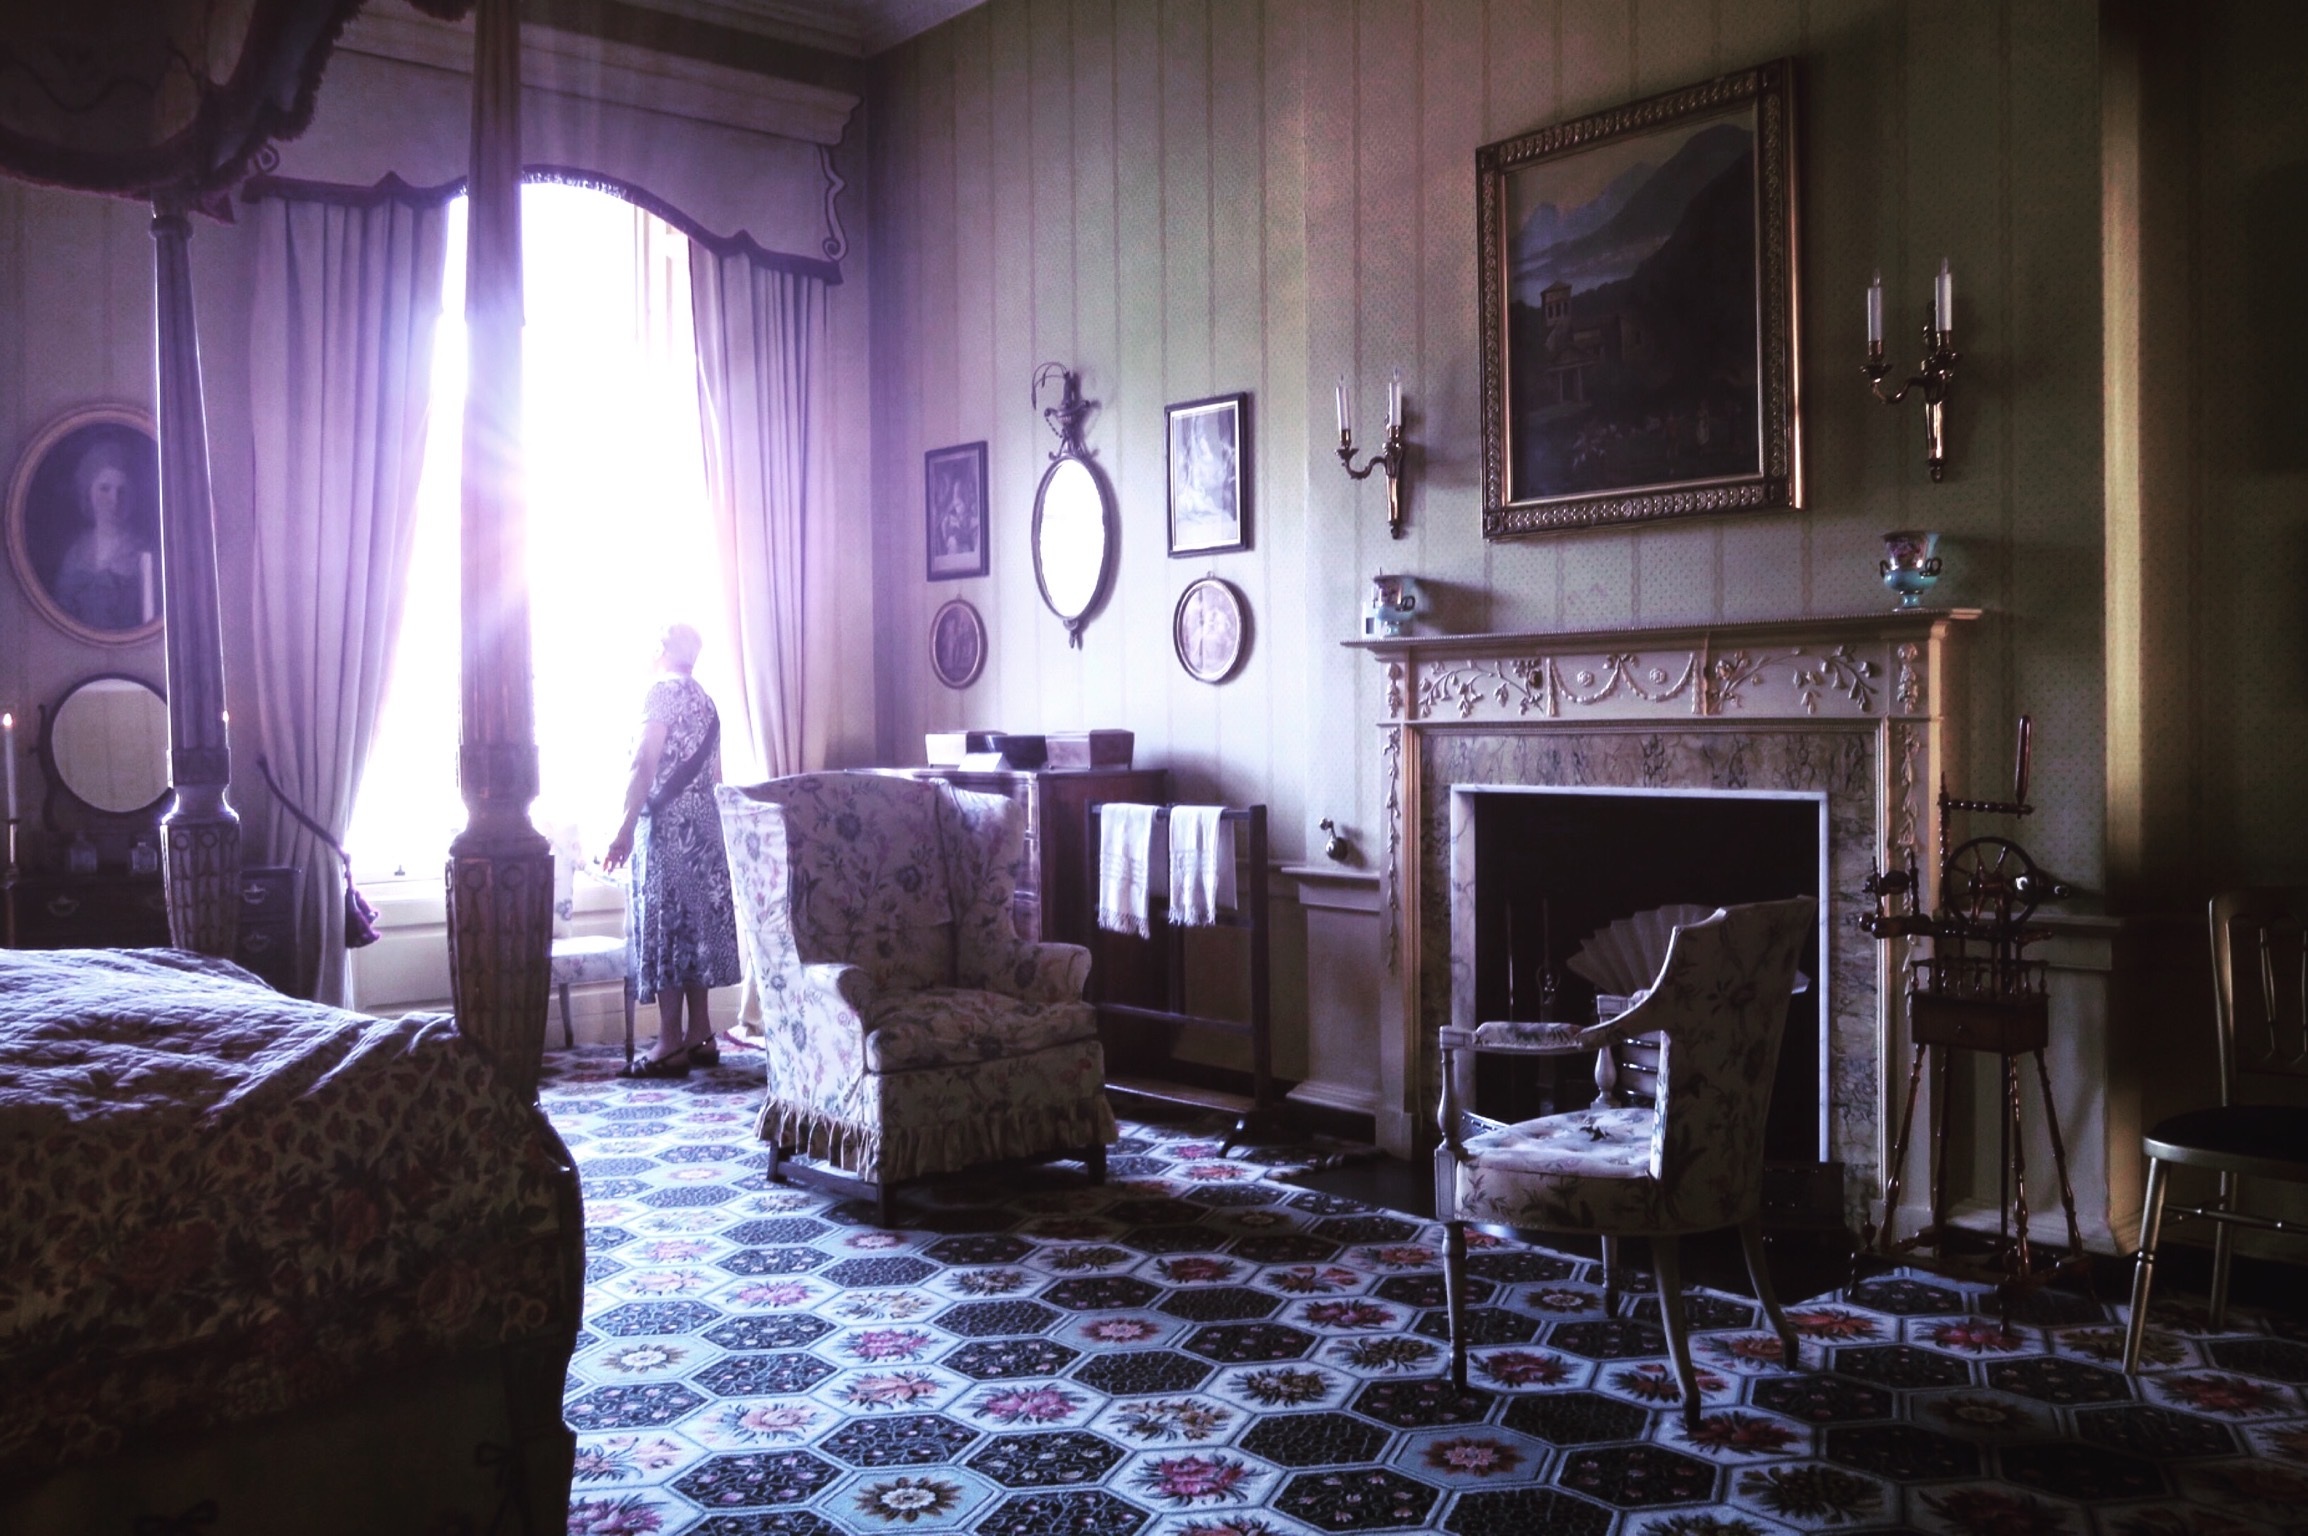
mansion, restaurant, room, screenshot